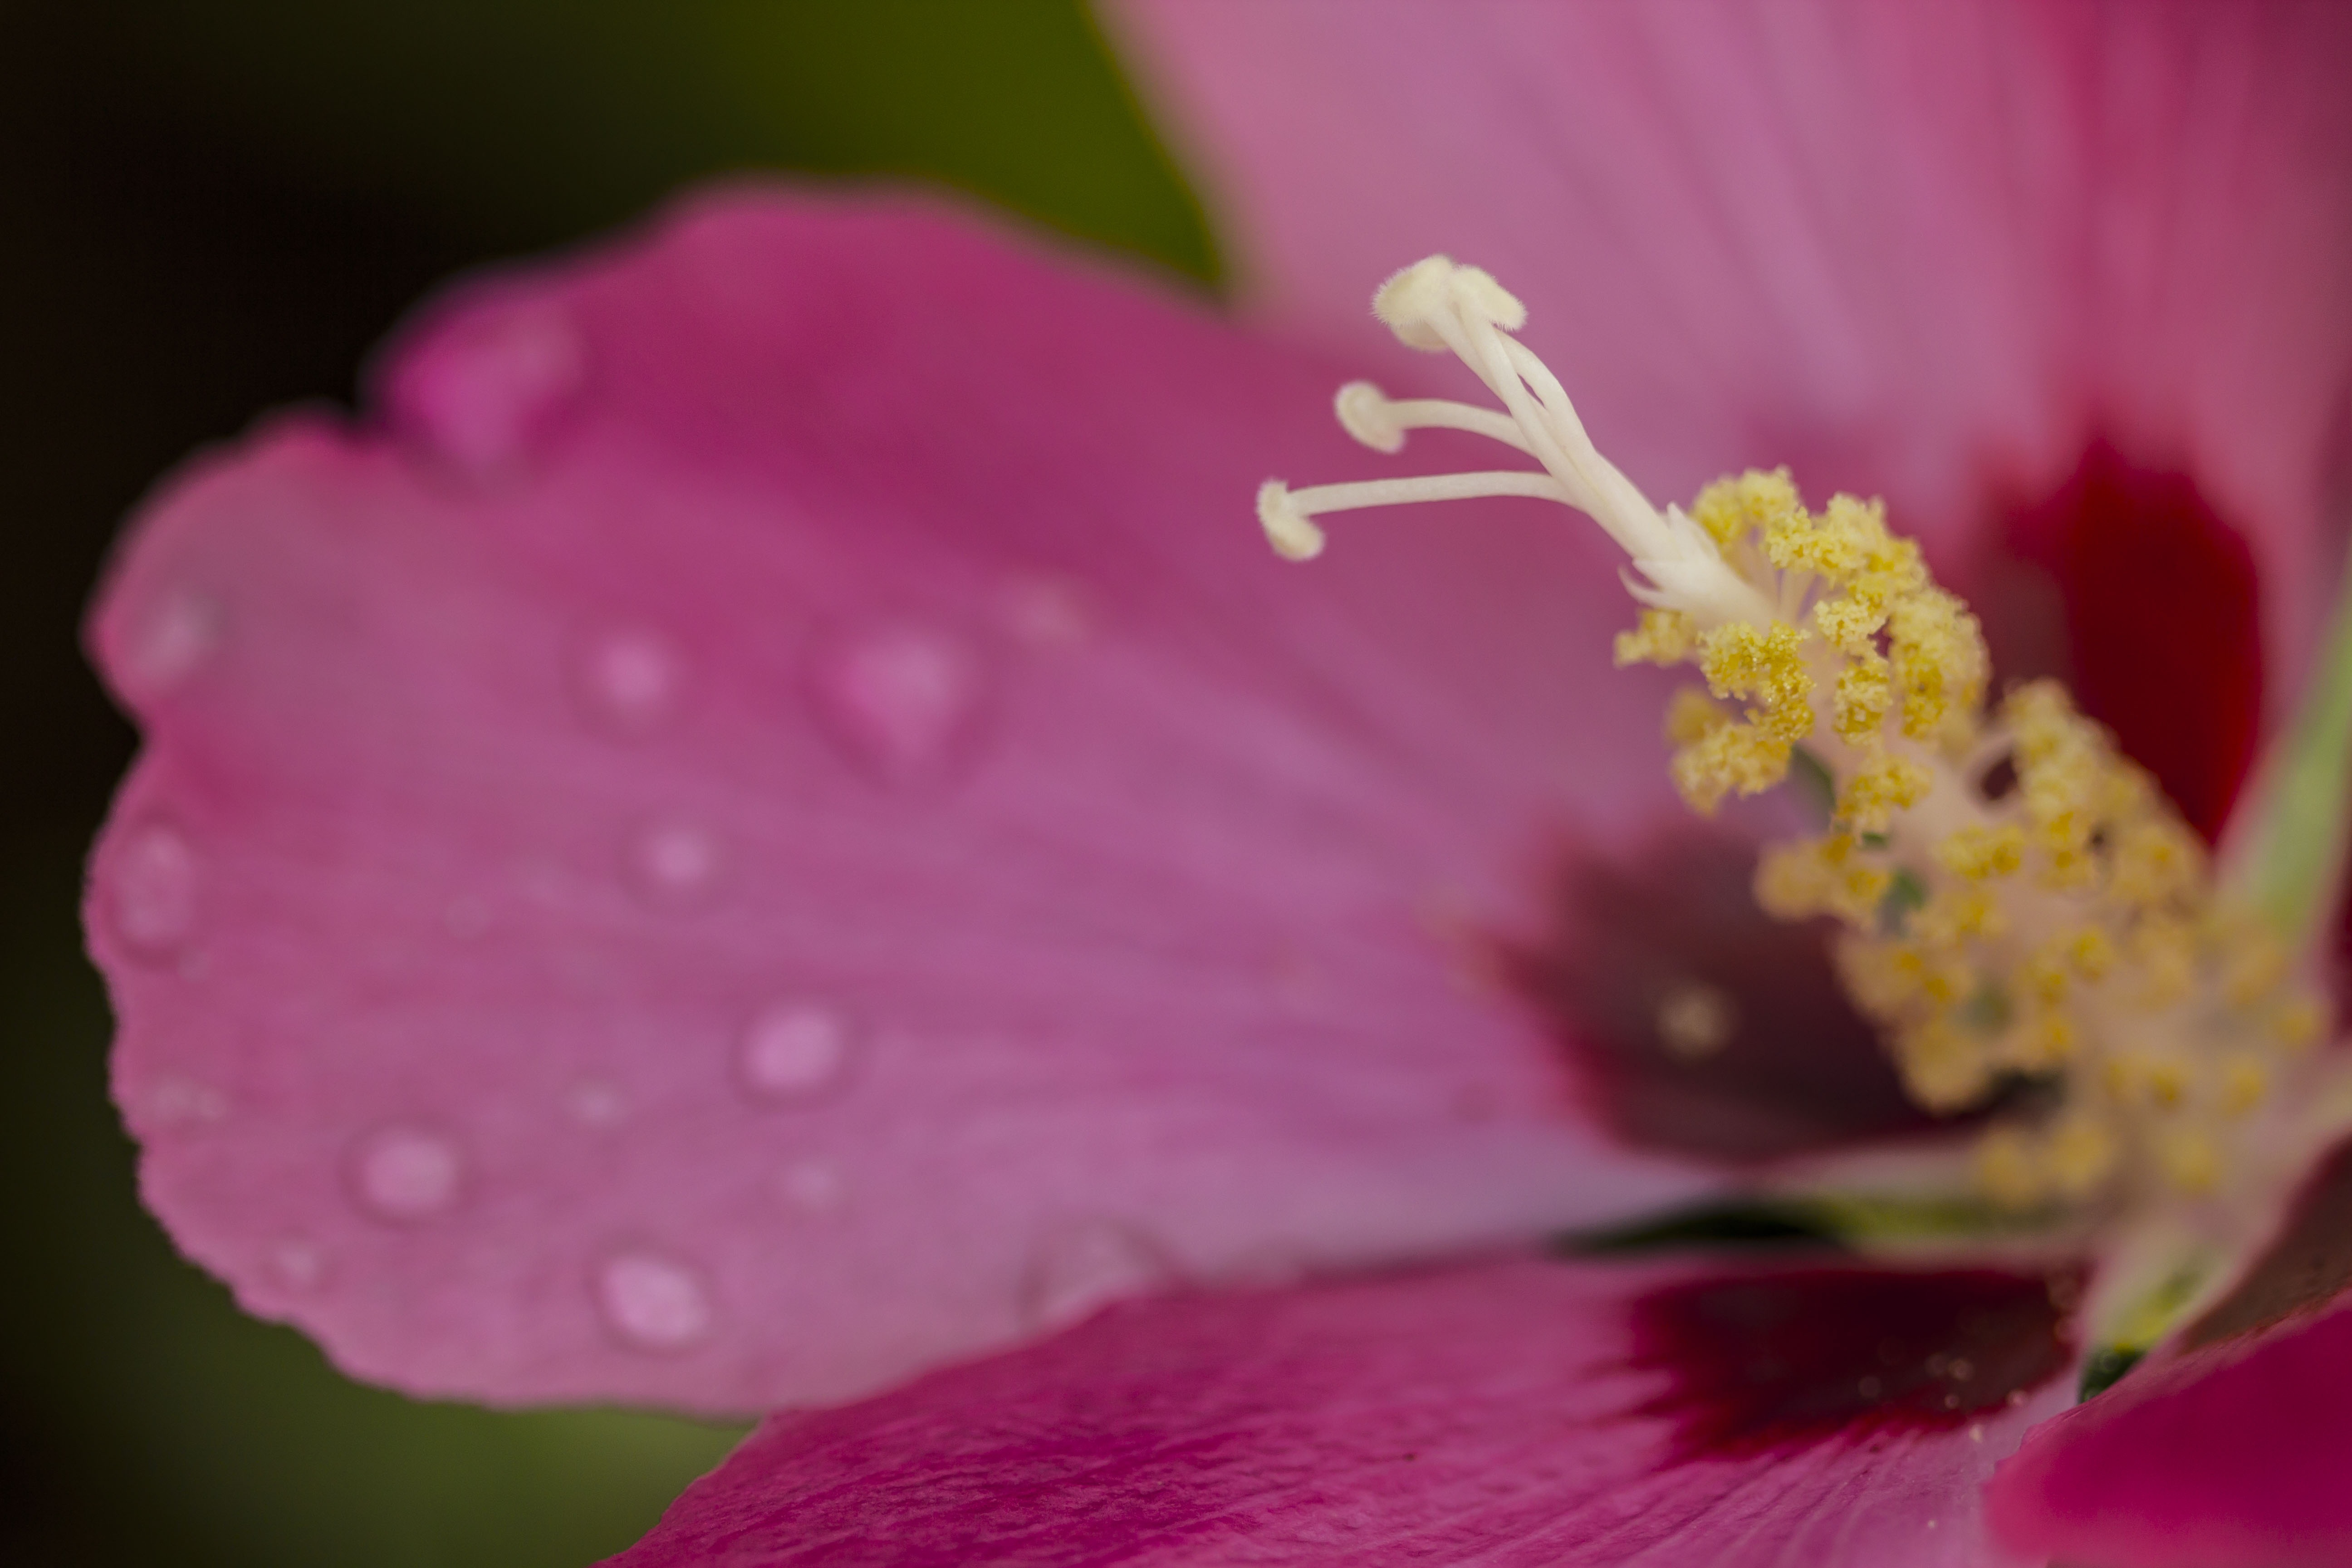
nature, blossom, plant, photography, leaf, flower, petal, bloom, pollen, red, fresh, botany, blooming, garden, pink, flora, wildflower, close up, gardening, shrub, magenta, flowering, macro photography, flowering plant, common hollyhock, plant stem, land plant